Prehistoric Europe

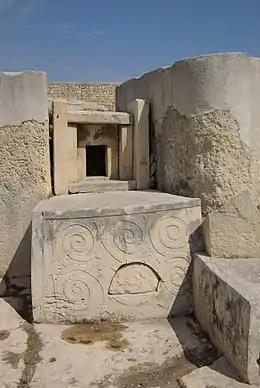
Tarxien Temples, Malta, around 3150 BC

Prehistoric Europe refers to Europe before the start of written records, beginning in the Lower Paleolithic. As history progresses, considerable regional unevenness in cultural development emerges and grows. The region of the eastern Mediterranean is, due to its geographic proximity, greatly influenced and inspired by the classical Middle Eastern civilizations, and adopts and develops the earliest systems of communal organization and writing. The Histories of Herodotus (from around 440 BC) is the oldest known European text that seeks to systematically record traditions, public affairs and notable events.